Roman Catholic Diocese of Yopal

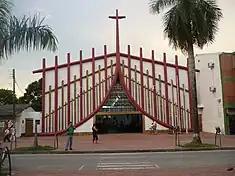
Cathedral of St. Joseph

The Diocese of Yopal is a Latin Church ecclesiastical territory or diocese of the Catholic Church in Colombia. It is a suffragan diocese in the ecclesiastical province of the metropolitan Archdiocese of Tunja.